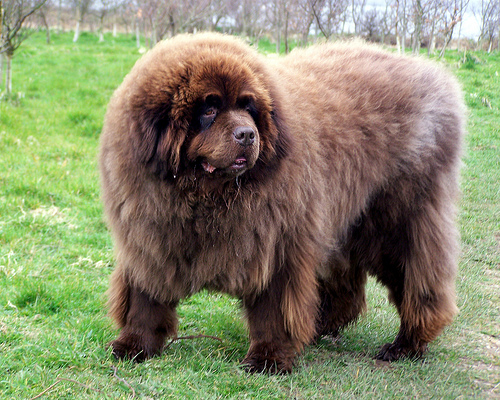
Breed: newfoundland